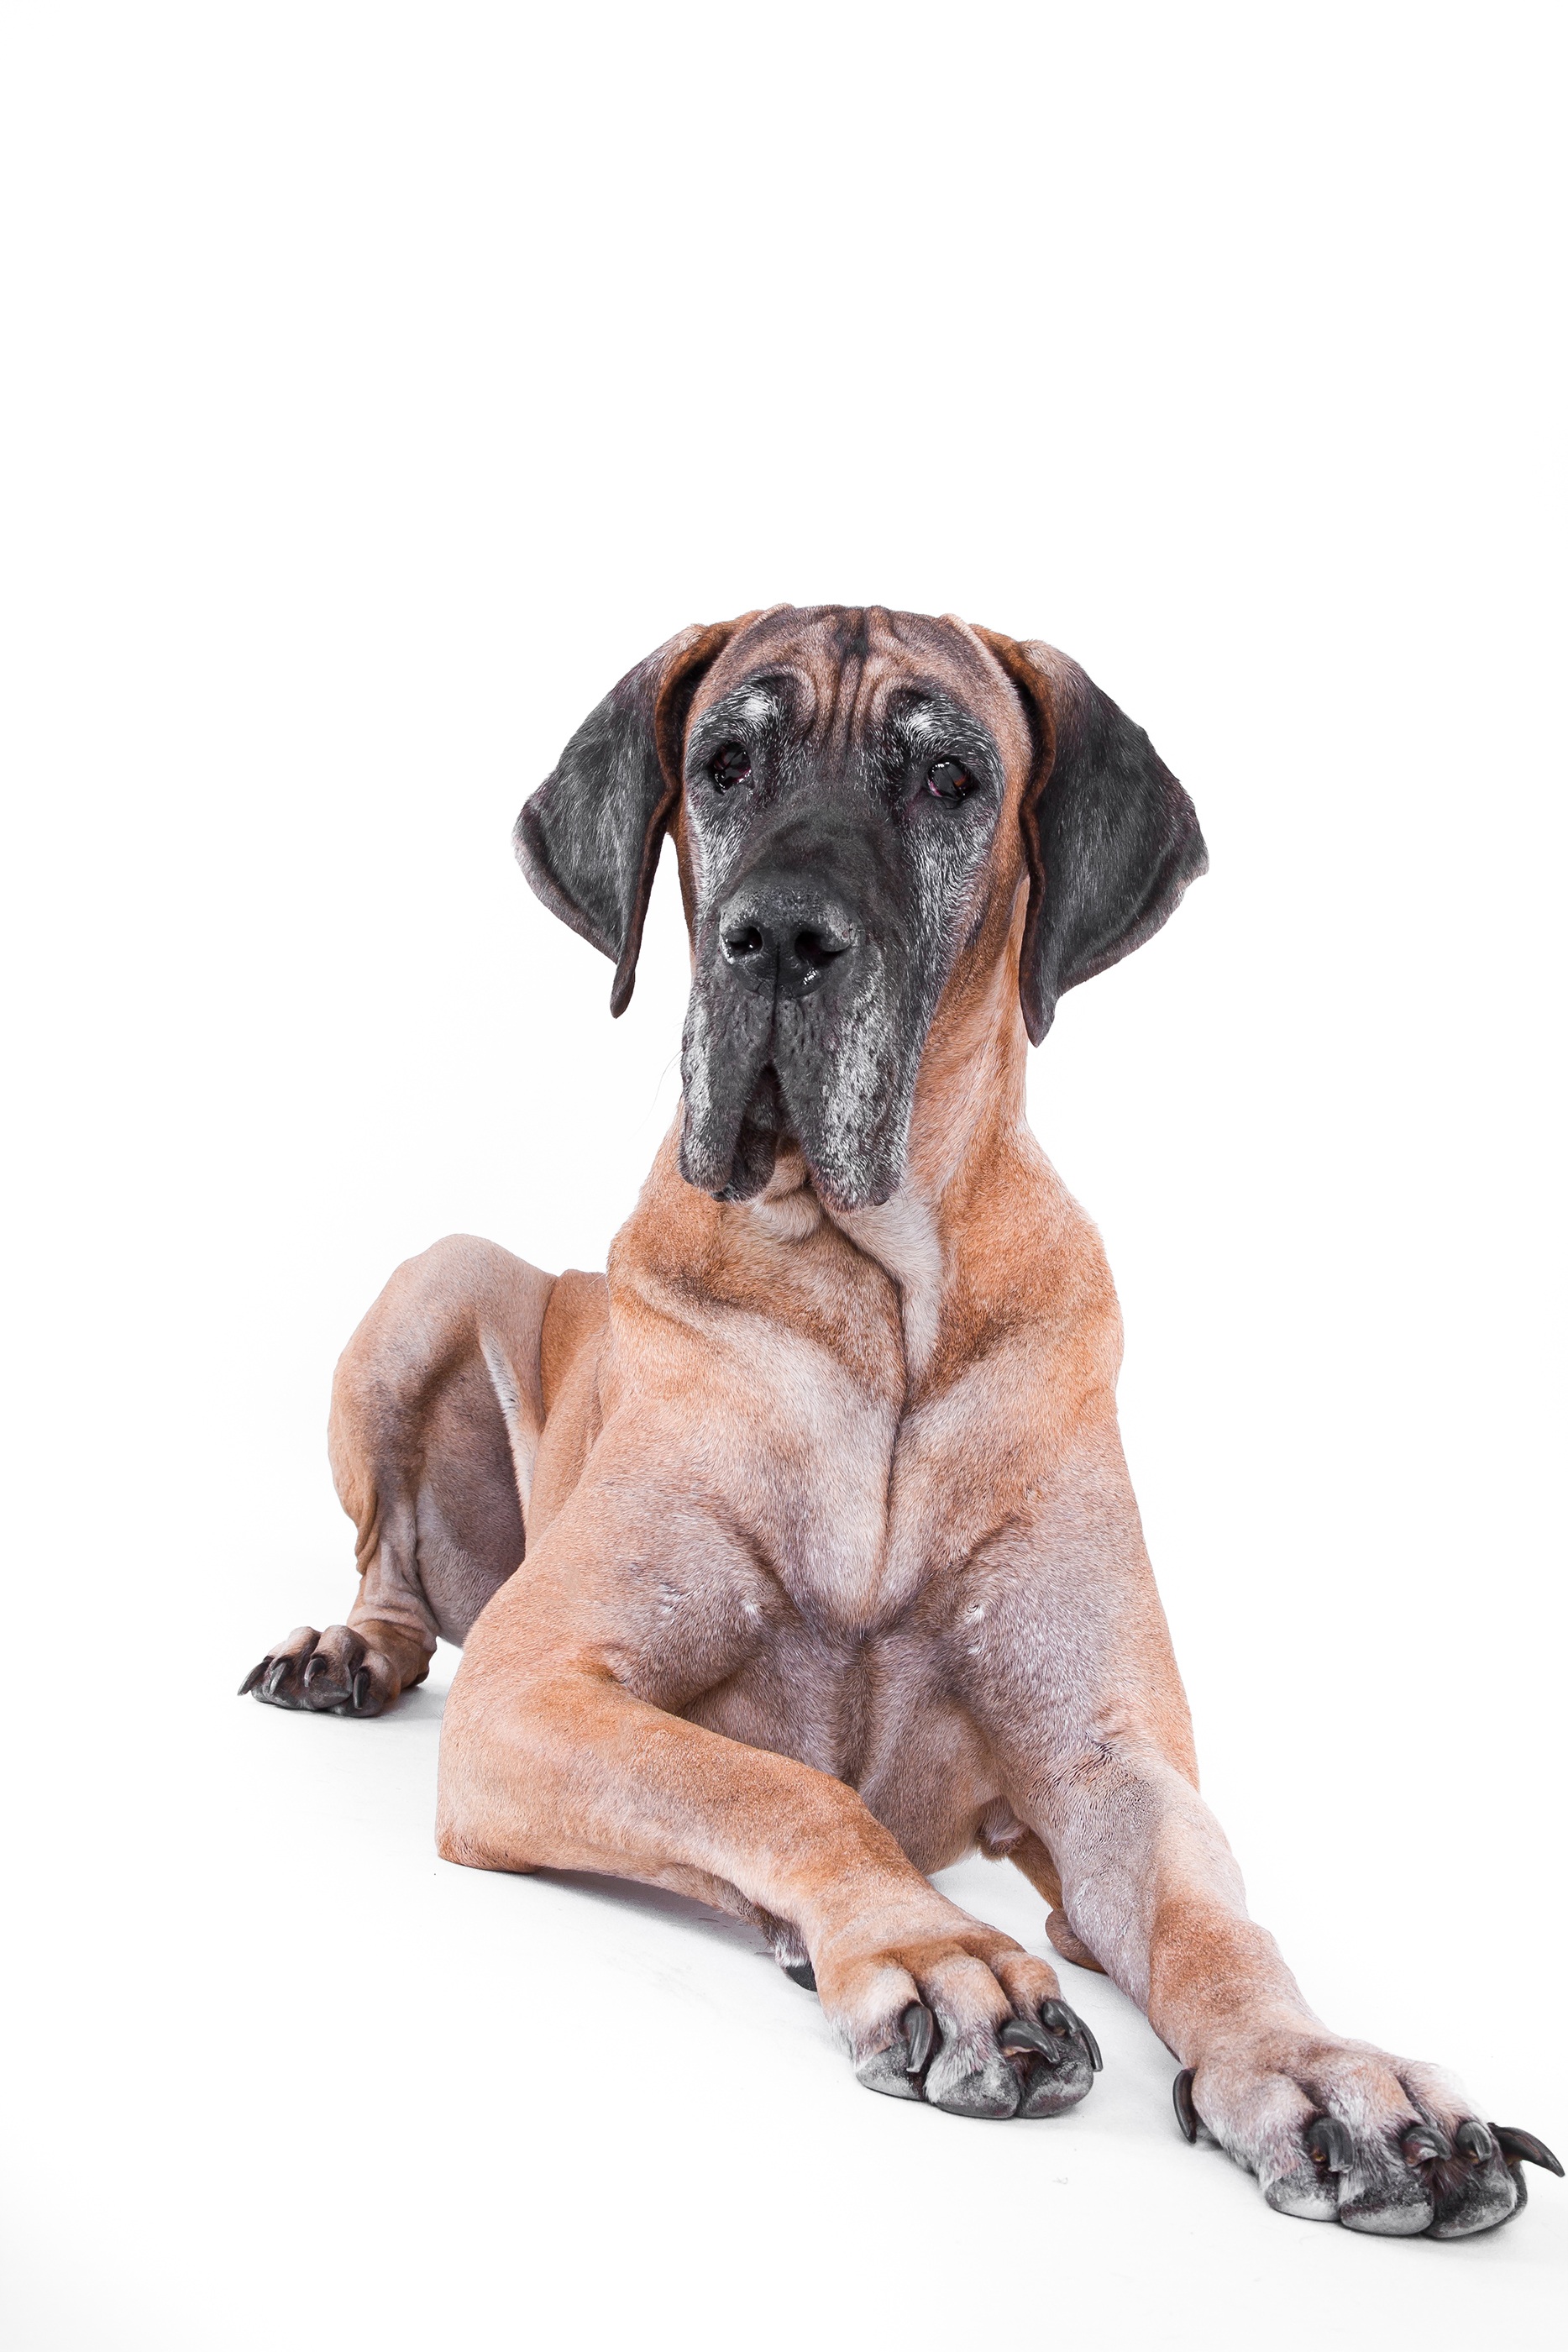
white, old, dog, mammal, yellow, vertebrate, lying, dog breed, guard dog, great dane, bullmastiff, dog like mammal